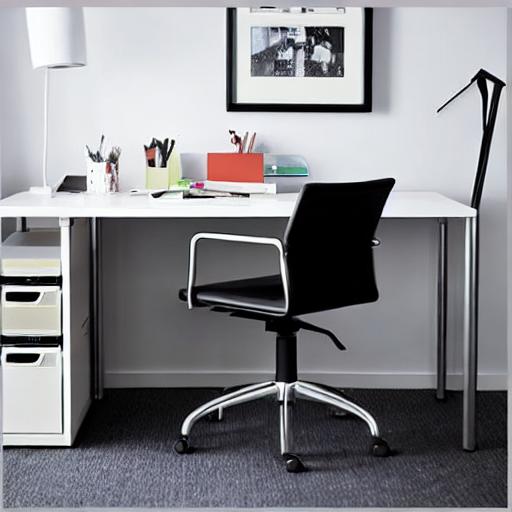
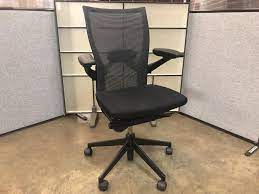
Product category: items_chair
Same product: no